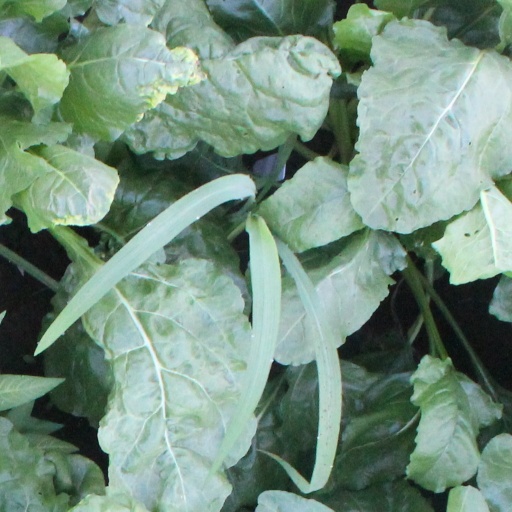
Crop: sugar beet